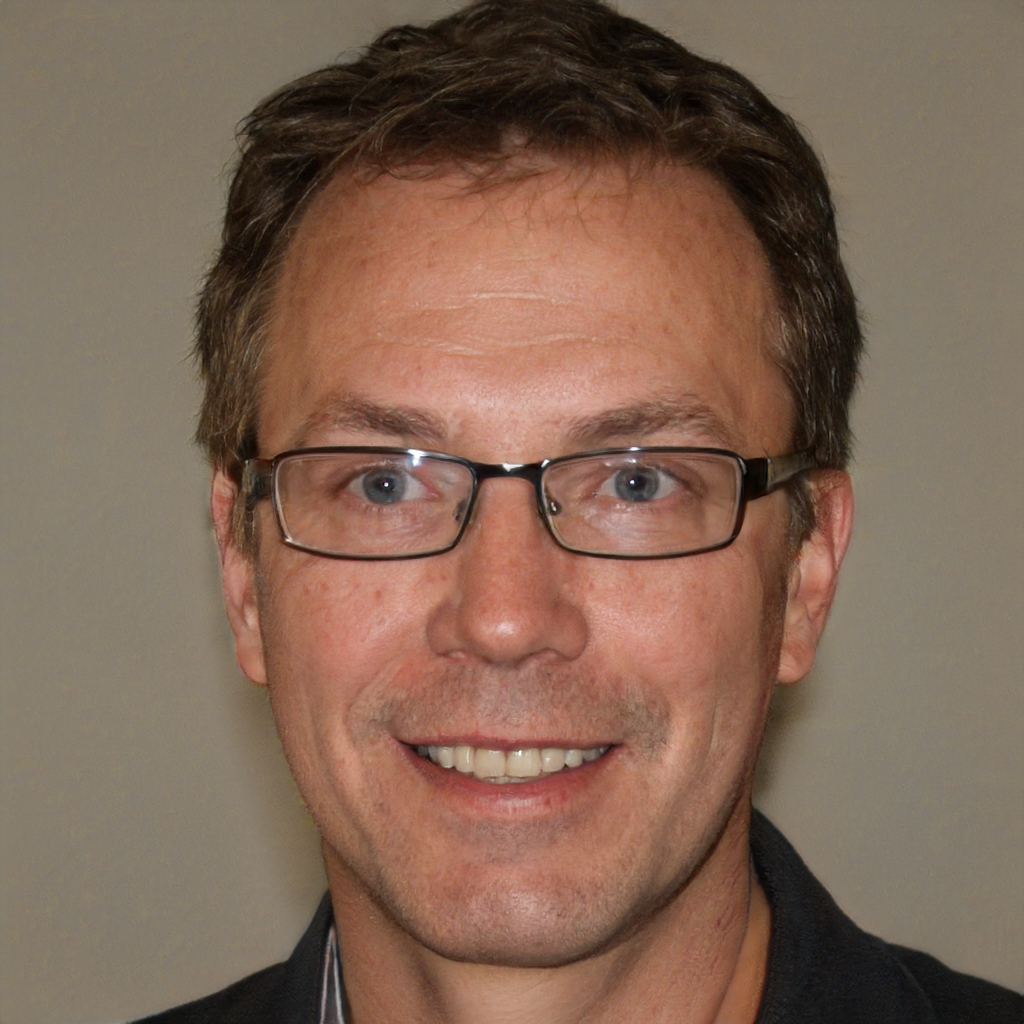
Label: Colored